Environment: real
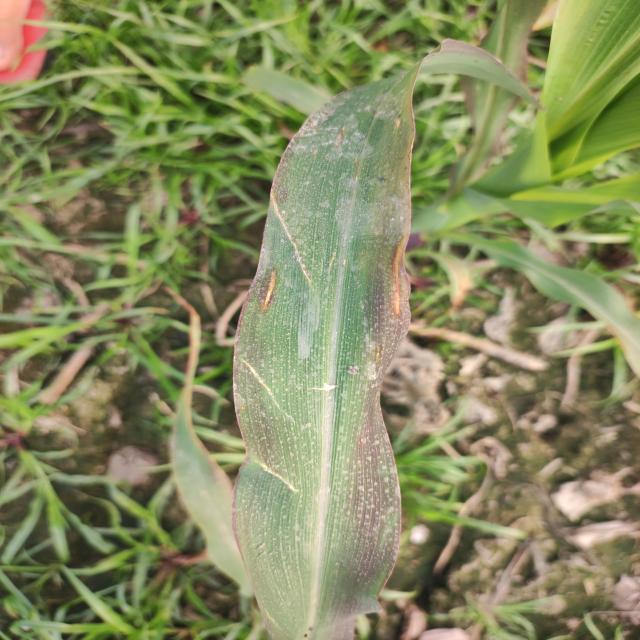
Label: phosphorus_deficiency